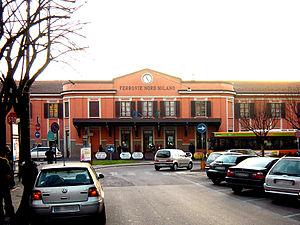
La gare de Saronno est une gare ferroviaire italienne des lignes de Novare à Seregno, de Milan à Saronno, de Saronno à Laveno et de Saronno à Côme. Elle est située à proximité du centre ville de Saronno dans la province de Varèse en région de Lombardie.